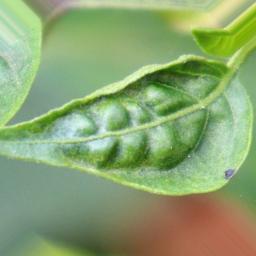
Label: mites_and_trips